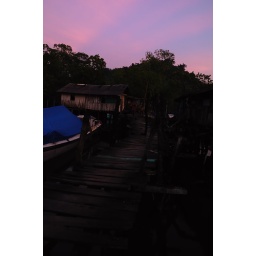
wooden bridge in fisherman village